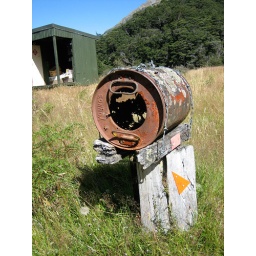
This was standing out in the field near the Caples Hut.